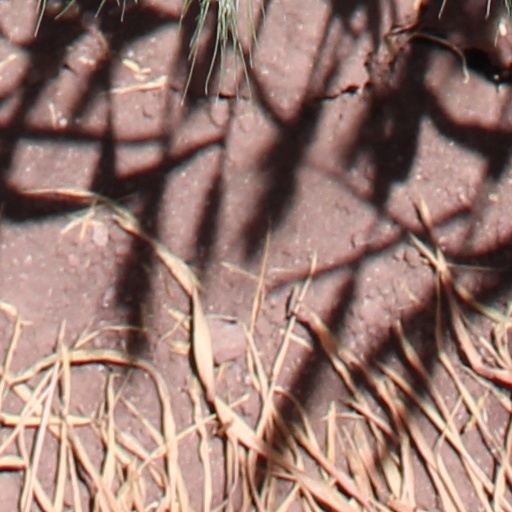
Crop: wheat